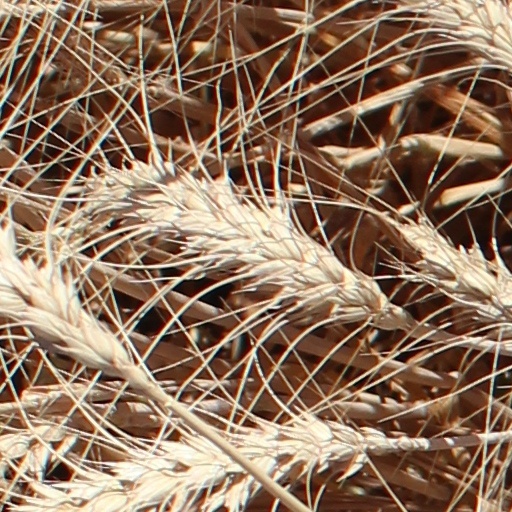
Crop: wheat